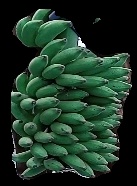
Variety: elakki-bale
Grade: grade1